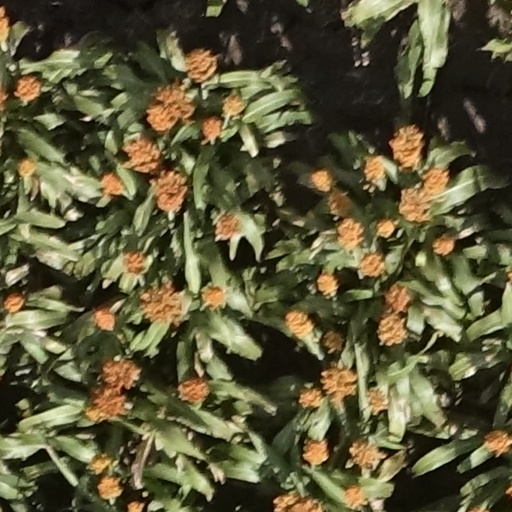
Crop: sorghum